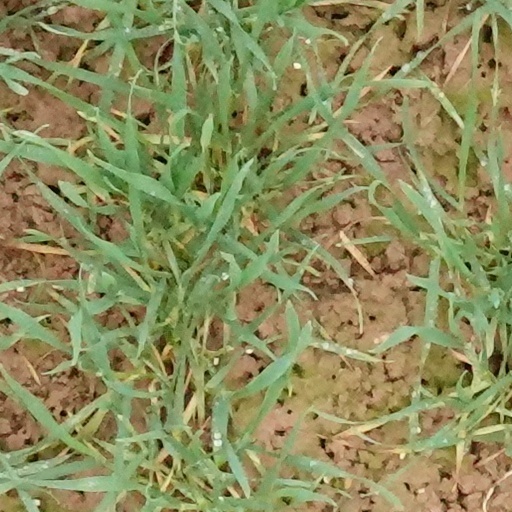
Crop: wheat